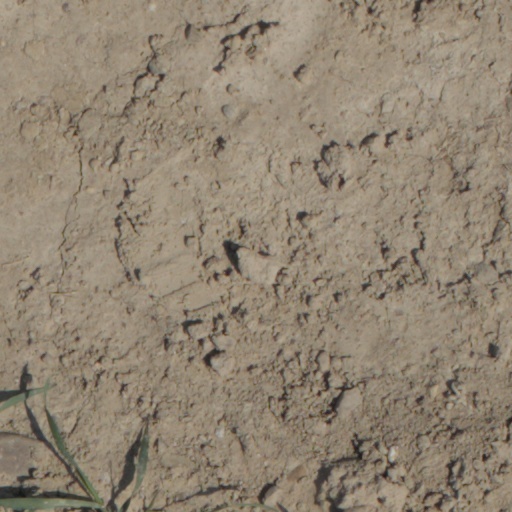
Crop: wheat